Trinisaura

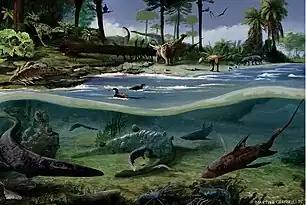

"Trinisaura" is known solely from the Gamma Member of the Snow Hill Island Formation in James Ross Island, an island in the James Ross Island group on the northeastern edge of the Antarctic Peninsula. The Snow Hill Island Formation one of only two major dinosaur-bearing rock formations found on Antarctica, bearing all but two of the continent's named dinosaurs. The floral composition, habitat, and climate are of one similar to modern volcanic arches. The formation preserves a variety of habitats, such as riverine deposits (pond, river margin) and drier ones (interfluve, canopy gaps). A mean annual climate of has been calculated.